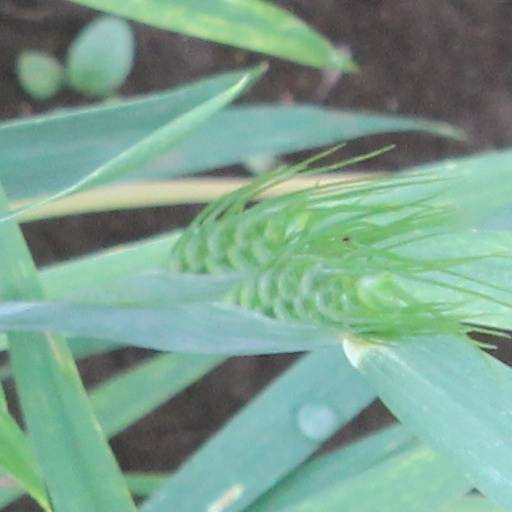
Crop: wheat